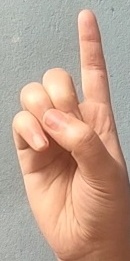
ASL sign: D